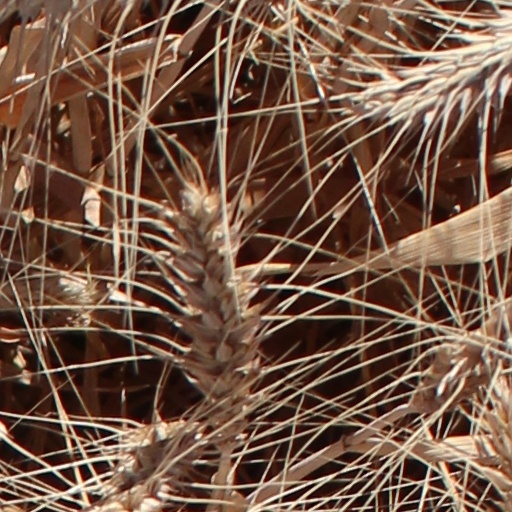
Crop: wheat